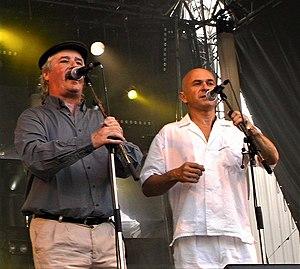
Yann-Fañch Kemener aux Nuits Celtes, Muzillac 2003
Yann-Fañch Kemener, Jean-François Quémener à l'état civil, est un chanteur traditionnel et un ethnomusicologue breton, né le 7 avril 1957 à Saint-Brieuc et mort à Trémeven le 16 mars 2019.